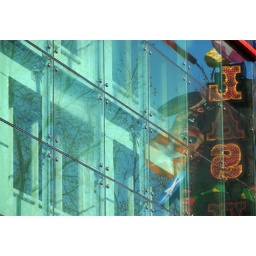
Reflexion of the sign of store selling fruit machines in Rotterdam, Katendrecht